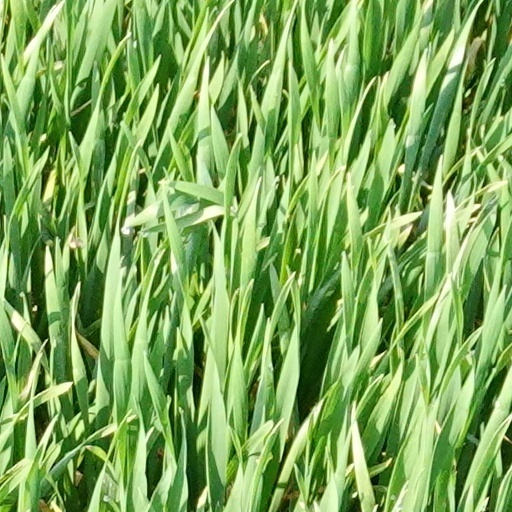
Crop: wheat